Nebuchadnezzar IV

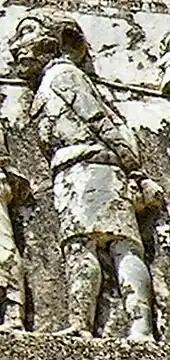
Nebuchadnezzar IV in chains, as depicted in Darius I's Behistun Inscription

Following Nebuchadnezzar III's defeat in December 522 BC, Darius stayed in Babylon for some time, stabilising his rule in the city. Having been recognised as its king from at least 22 December onwards, he stayed in the city until June 521 BC, when he departed for Media and Persia. With Darius absent, Babylon revolted against his rule again on 25 August 521 BC, just two months after he left the city and less than a year after the defeat of Nebuchadnezzar III. The leader of the revolt was Arakha, the son of a man by the name of Haldita and himself not a native Babylonian, but rather a Urartian (Armenian). His father's name referenced Ḫaldi, one of the chief deities of the ancient Urartian kingdom. Persian documents state that Arakha was an Armenian from a region called Dubala.